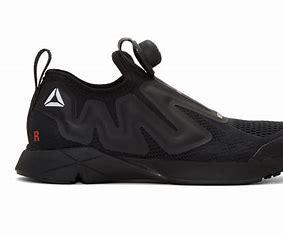
Brand: Reebok
Model: Pump Supreme